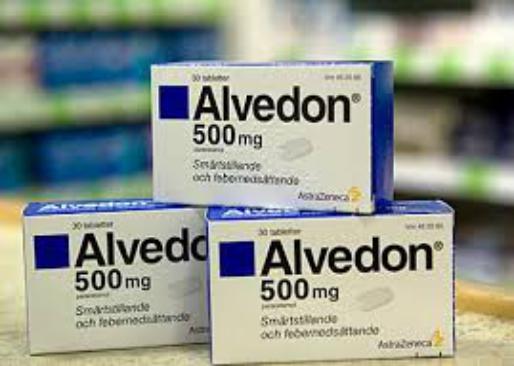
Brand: alvedon
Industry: Medical